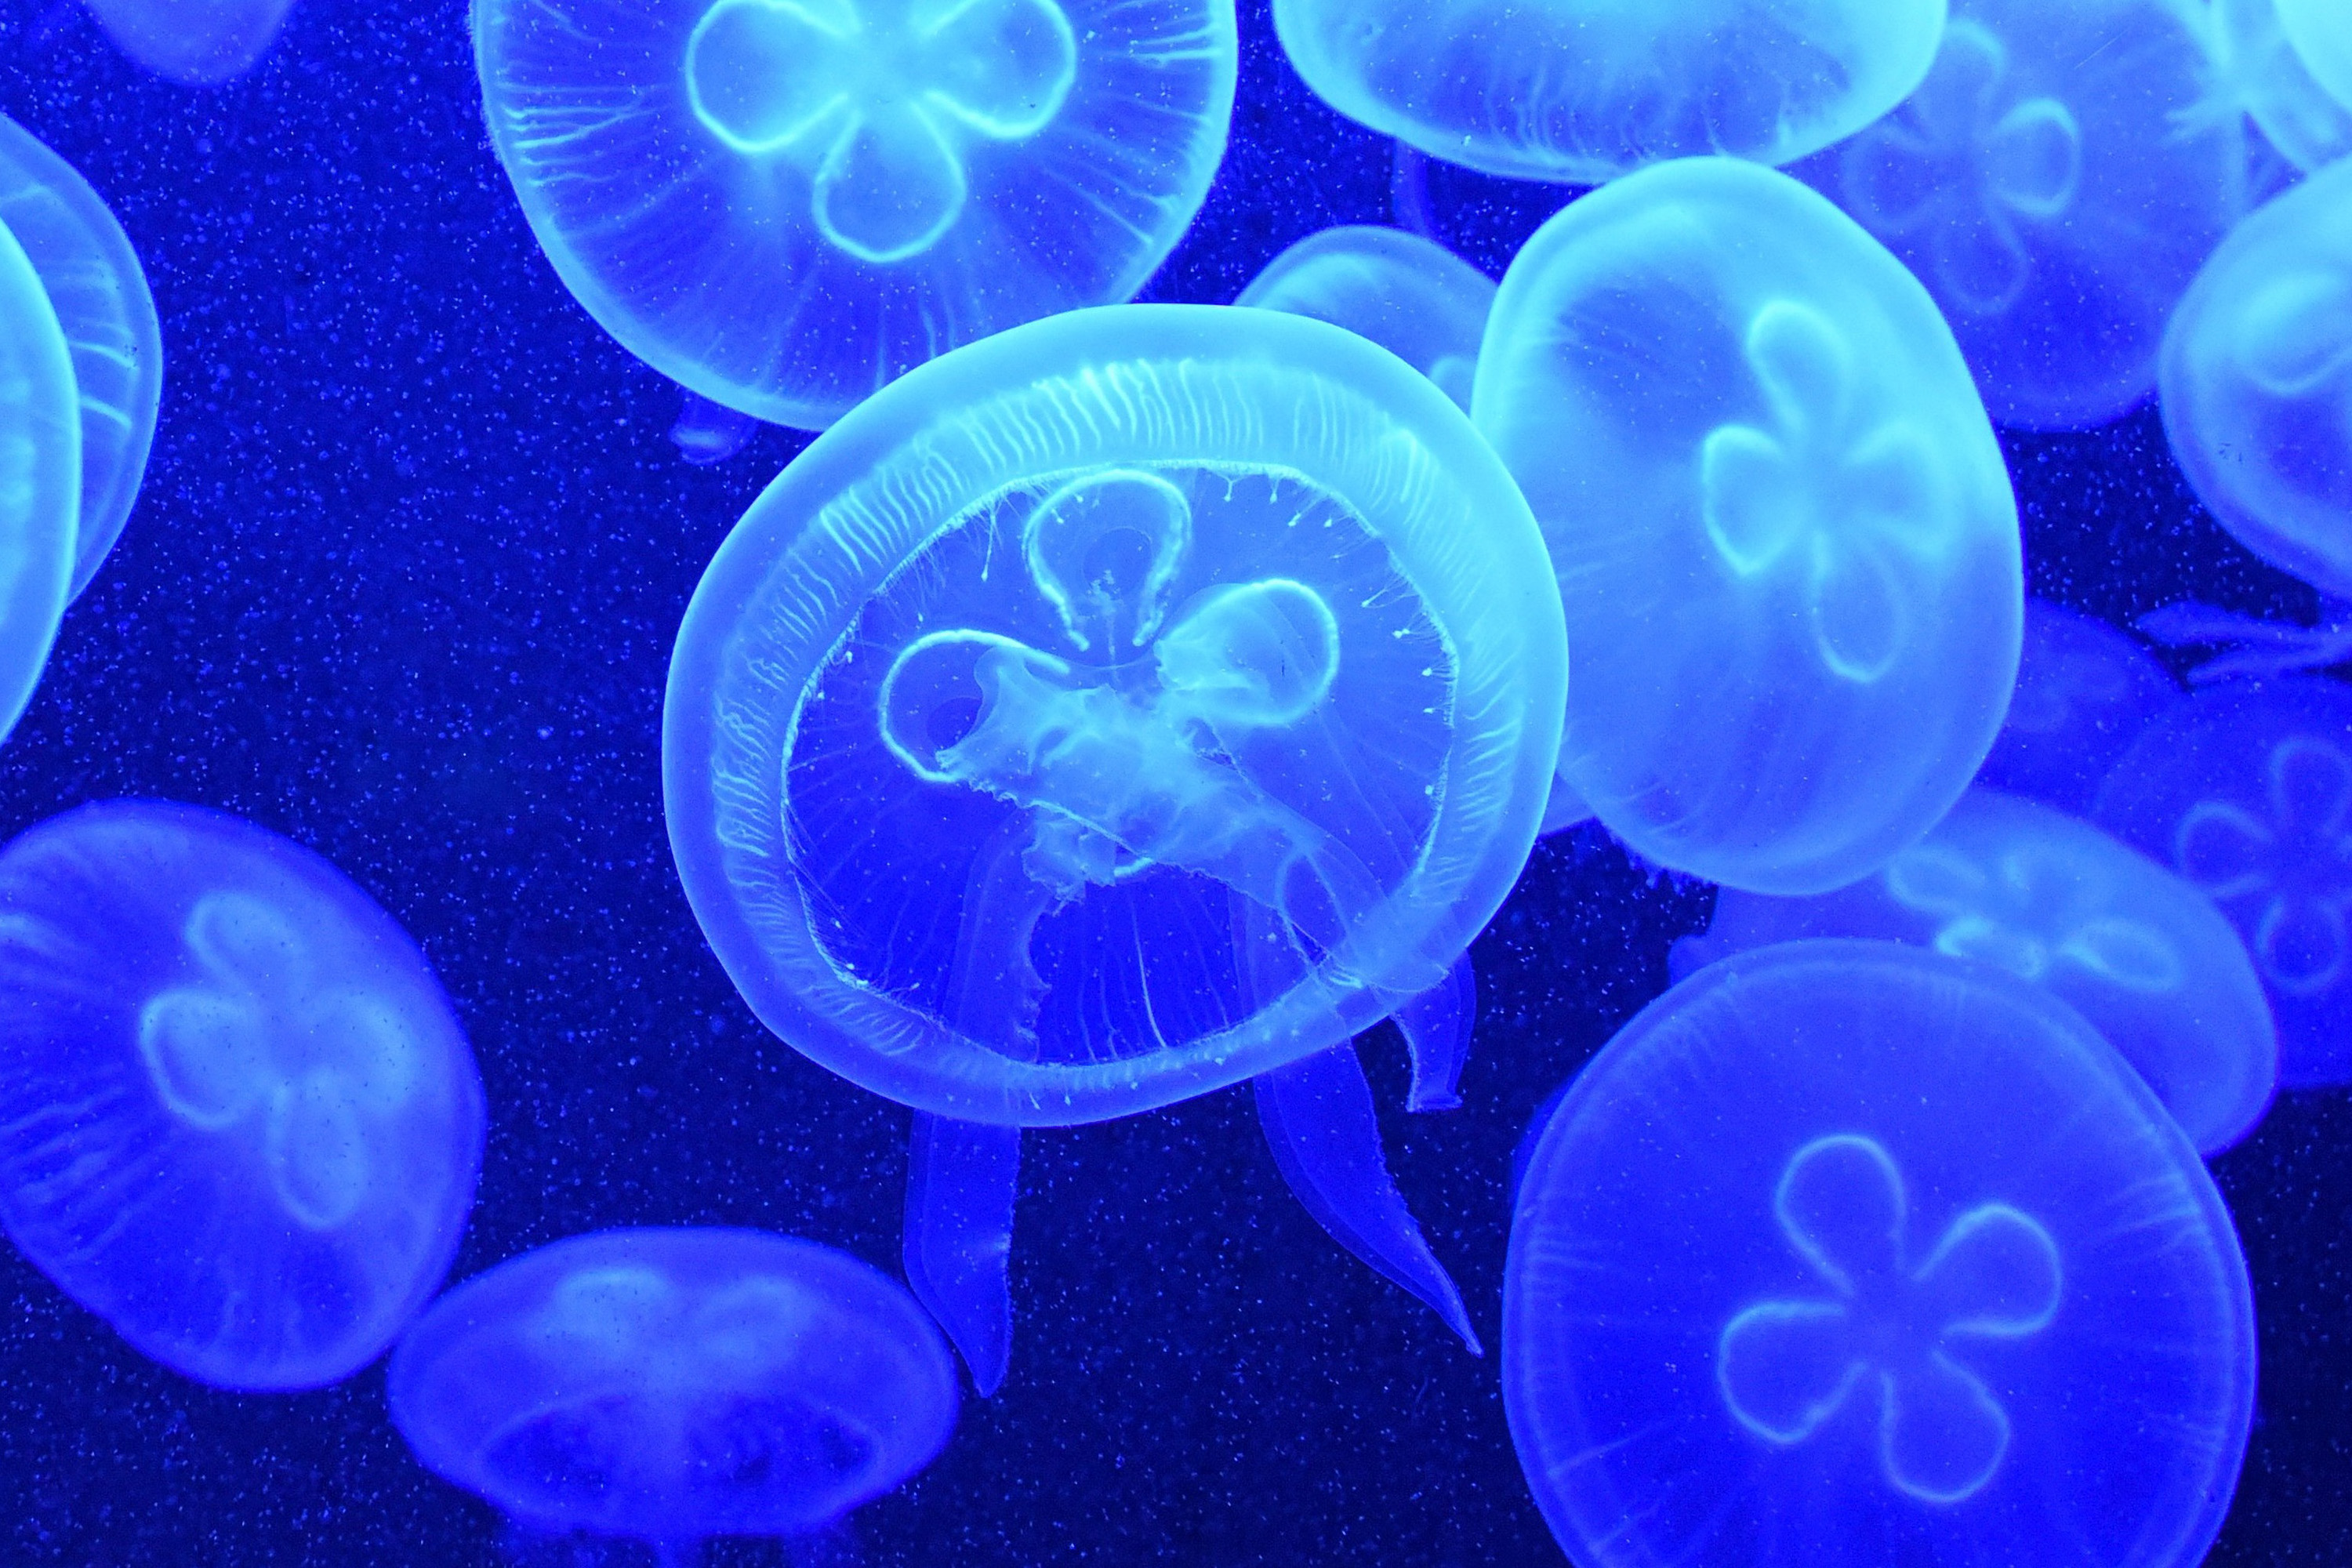
jellyfish, blue, bioluminescence, organism, cnidaria, marine invertebrates, electric blue, water, invertebrate, Transparent material, circle